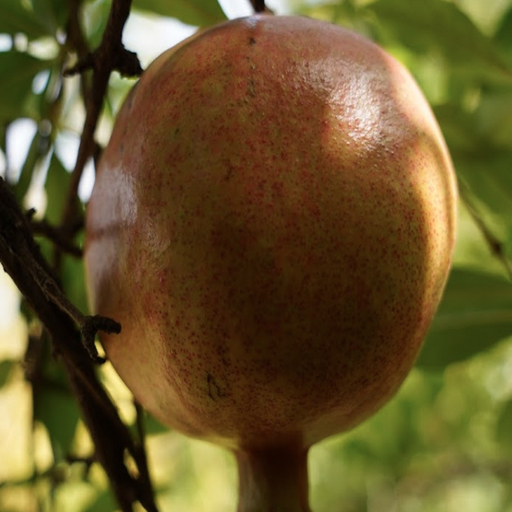
Label: Healthy